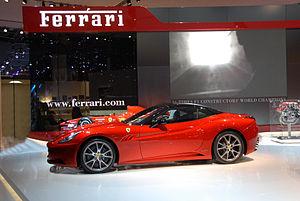
Ferrari California au Mondial de l'automobile 2010, Paris."